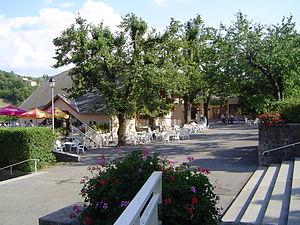
Photo prise à Notre-Dame-du-Laus
Le sanctuaire marial du Laus, ou le sanctuaire de Notre-Dame du Laus est le nom donné au sanctuaire marial construit à Saint-Étienne-le-Laus, dans le département des Hautes-Alpes, sur le lieu des apparitions mariales du Laus, à Benoîte Rencurel de 1664 à 1718.